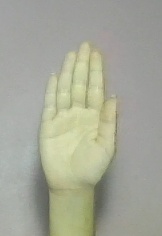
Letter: seen